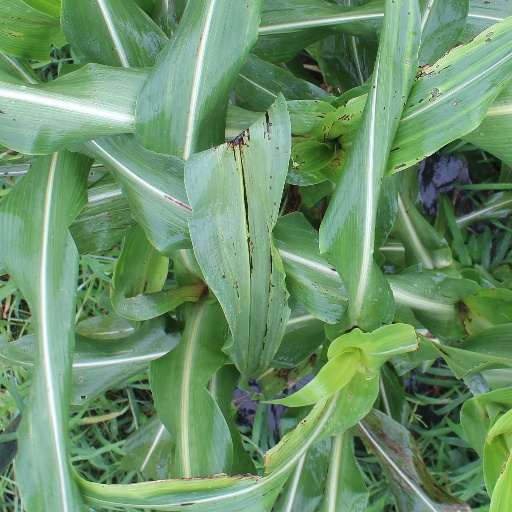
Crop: sorghum